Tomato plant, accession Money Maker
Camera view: vertical (180 deg); turntable rotation: 270 degrees
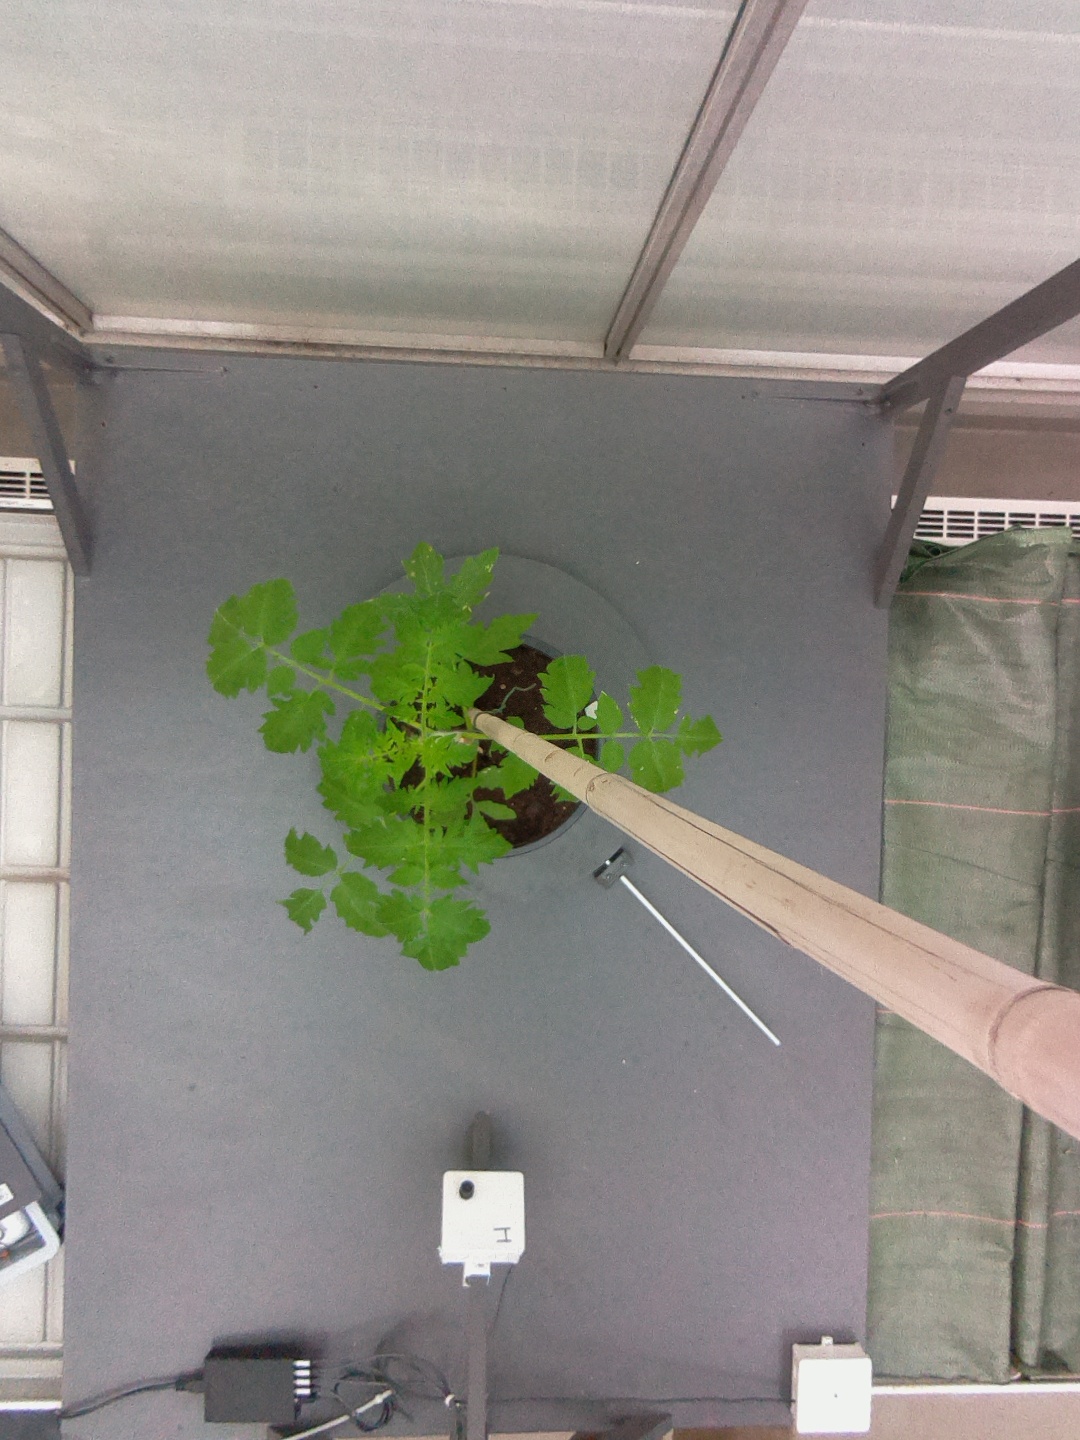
BBCH growth stage 13: 6 of true leaves visible